Skipping-rope rhyme

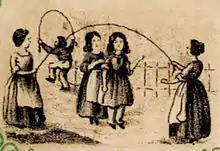
German illustration of girls skipping, c. 1860

Explorers reported seeing Aboriginal Australians jumping with vines in the 16th century. European boys started jumping rope in the early 17th century. The activity was considered indecent for girls because they might show their ankles. There were no associated chants. This changed in the early 18th century as girls began to jump rope. They added the chants, owned the rope, controlled the game, and decided who participated.